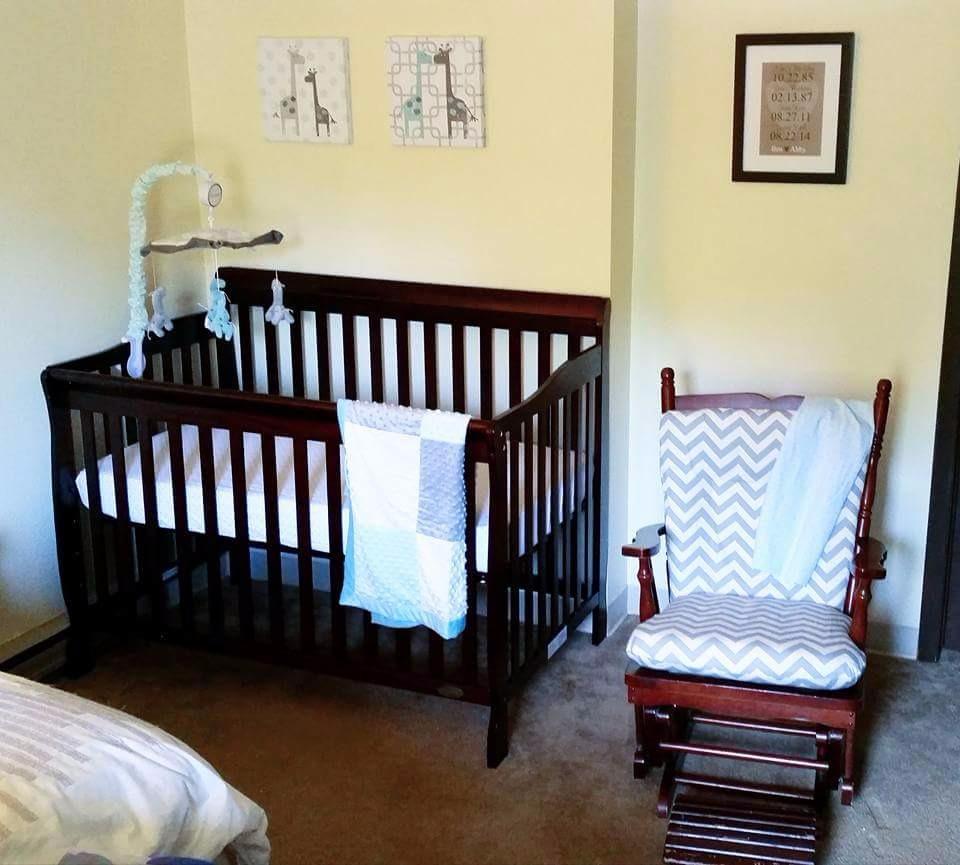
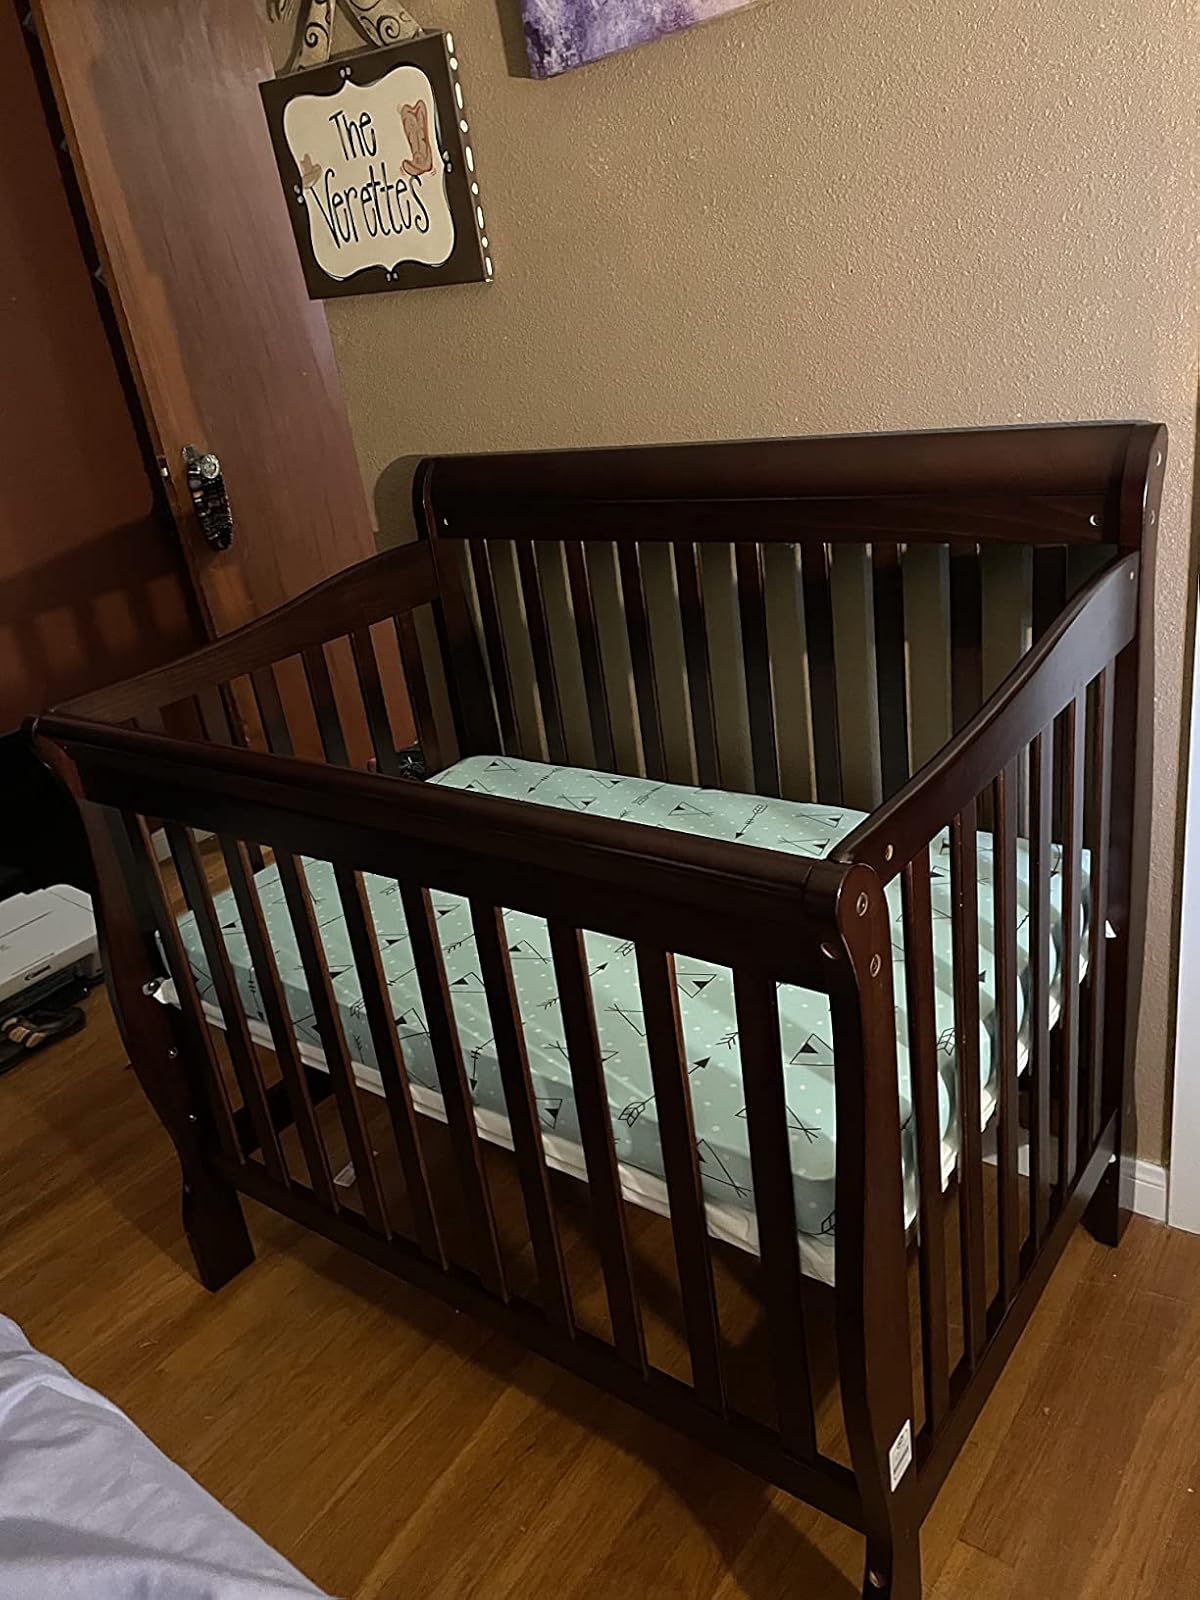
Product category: products_crib
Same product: yes